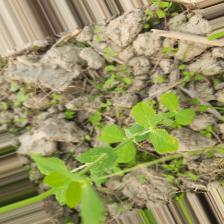
Label: Normal